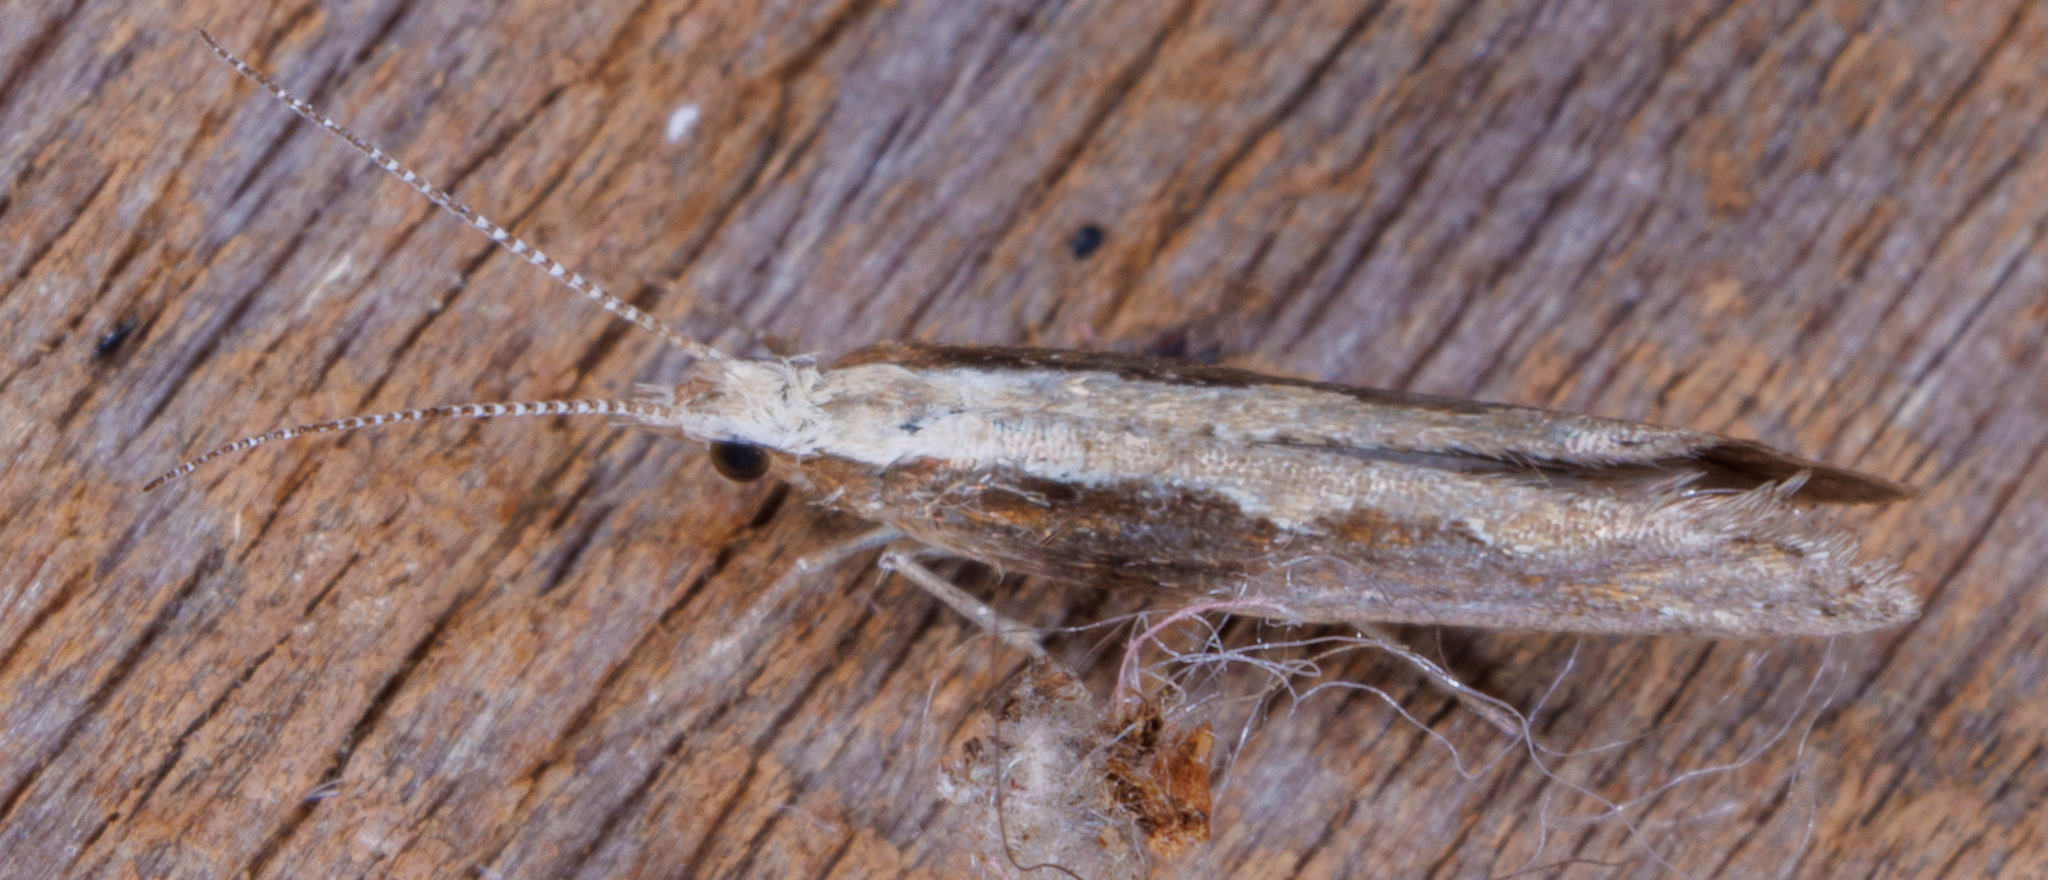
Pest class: diamondback_moth